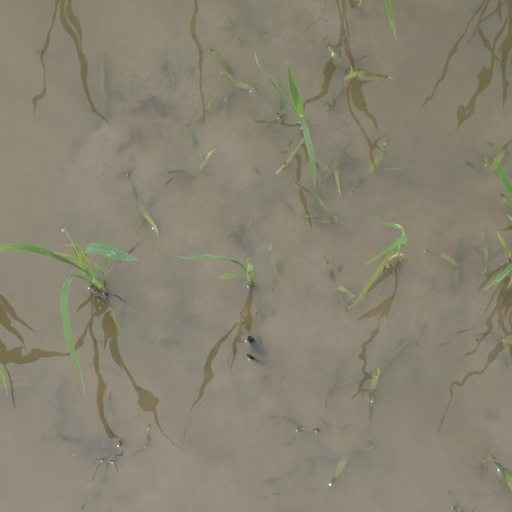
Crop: rice